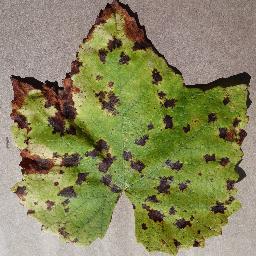
Label: Grape___Leaf_blight_(Isariopsis_Leaf_Spot)